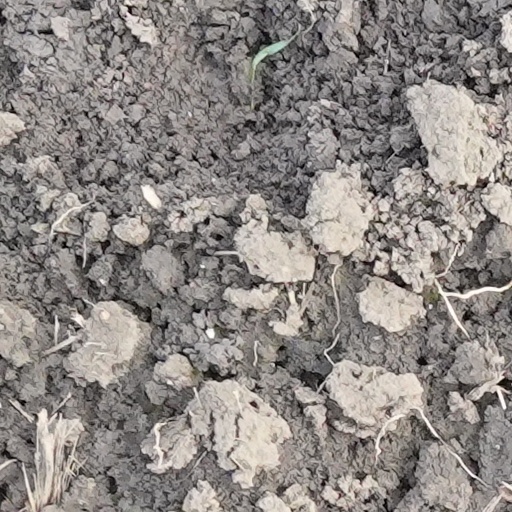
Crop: wheat